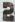
Number: 2